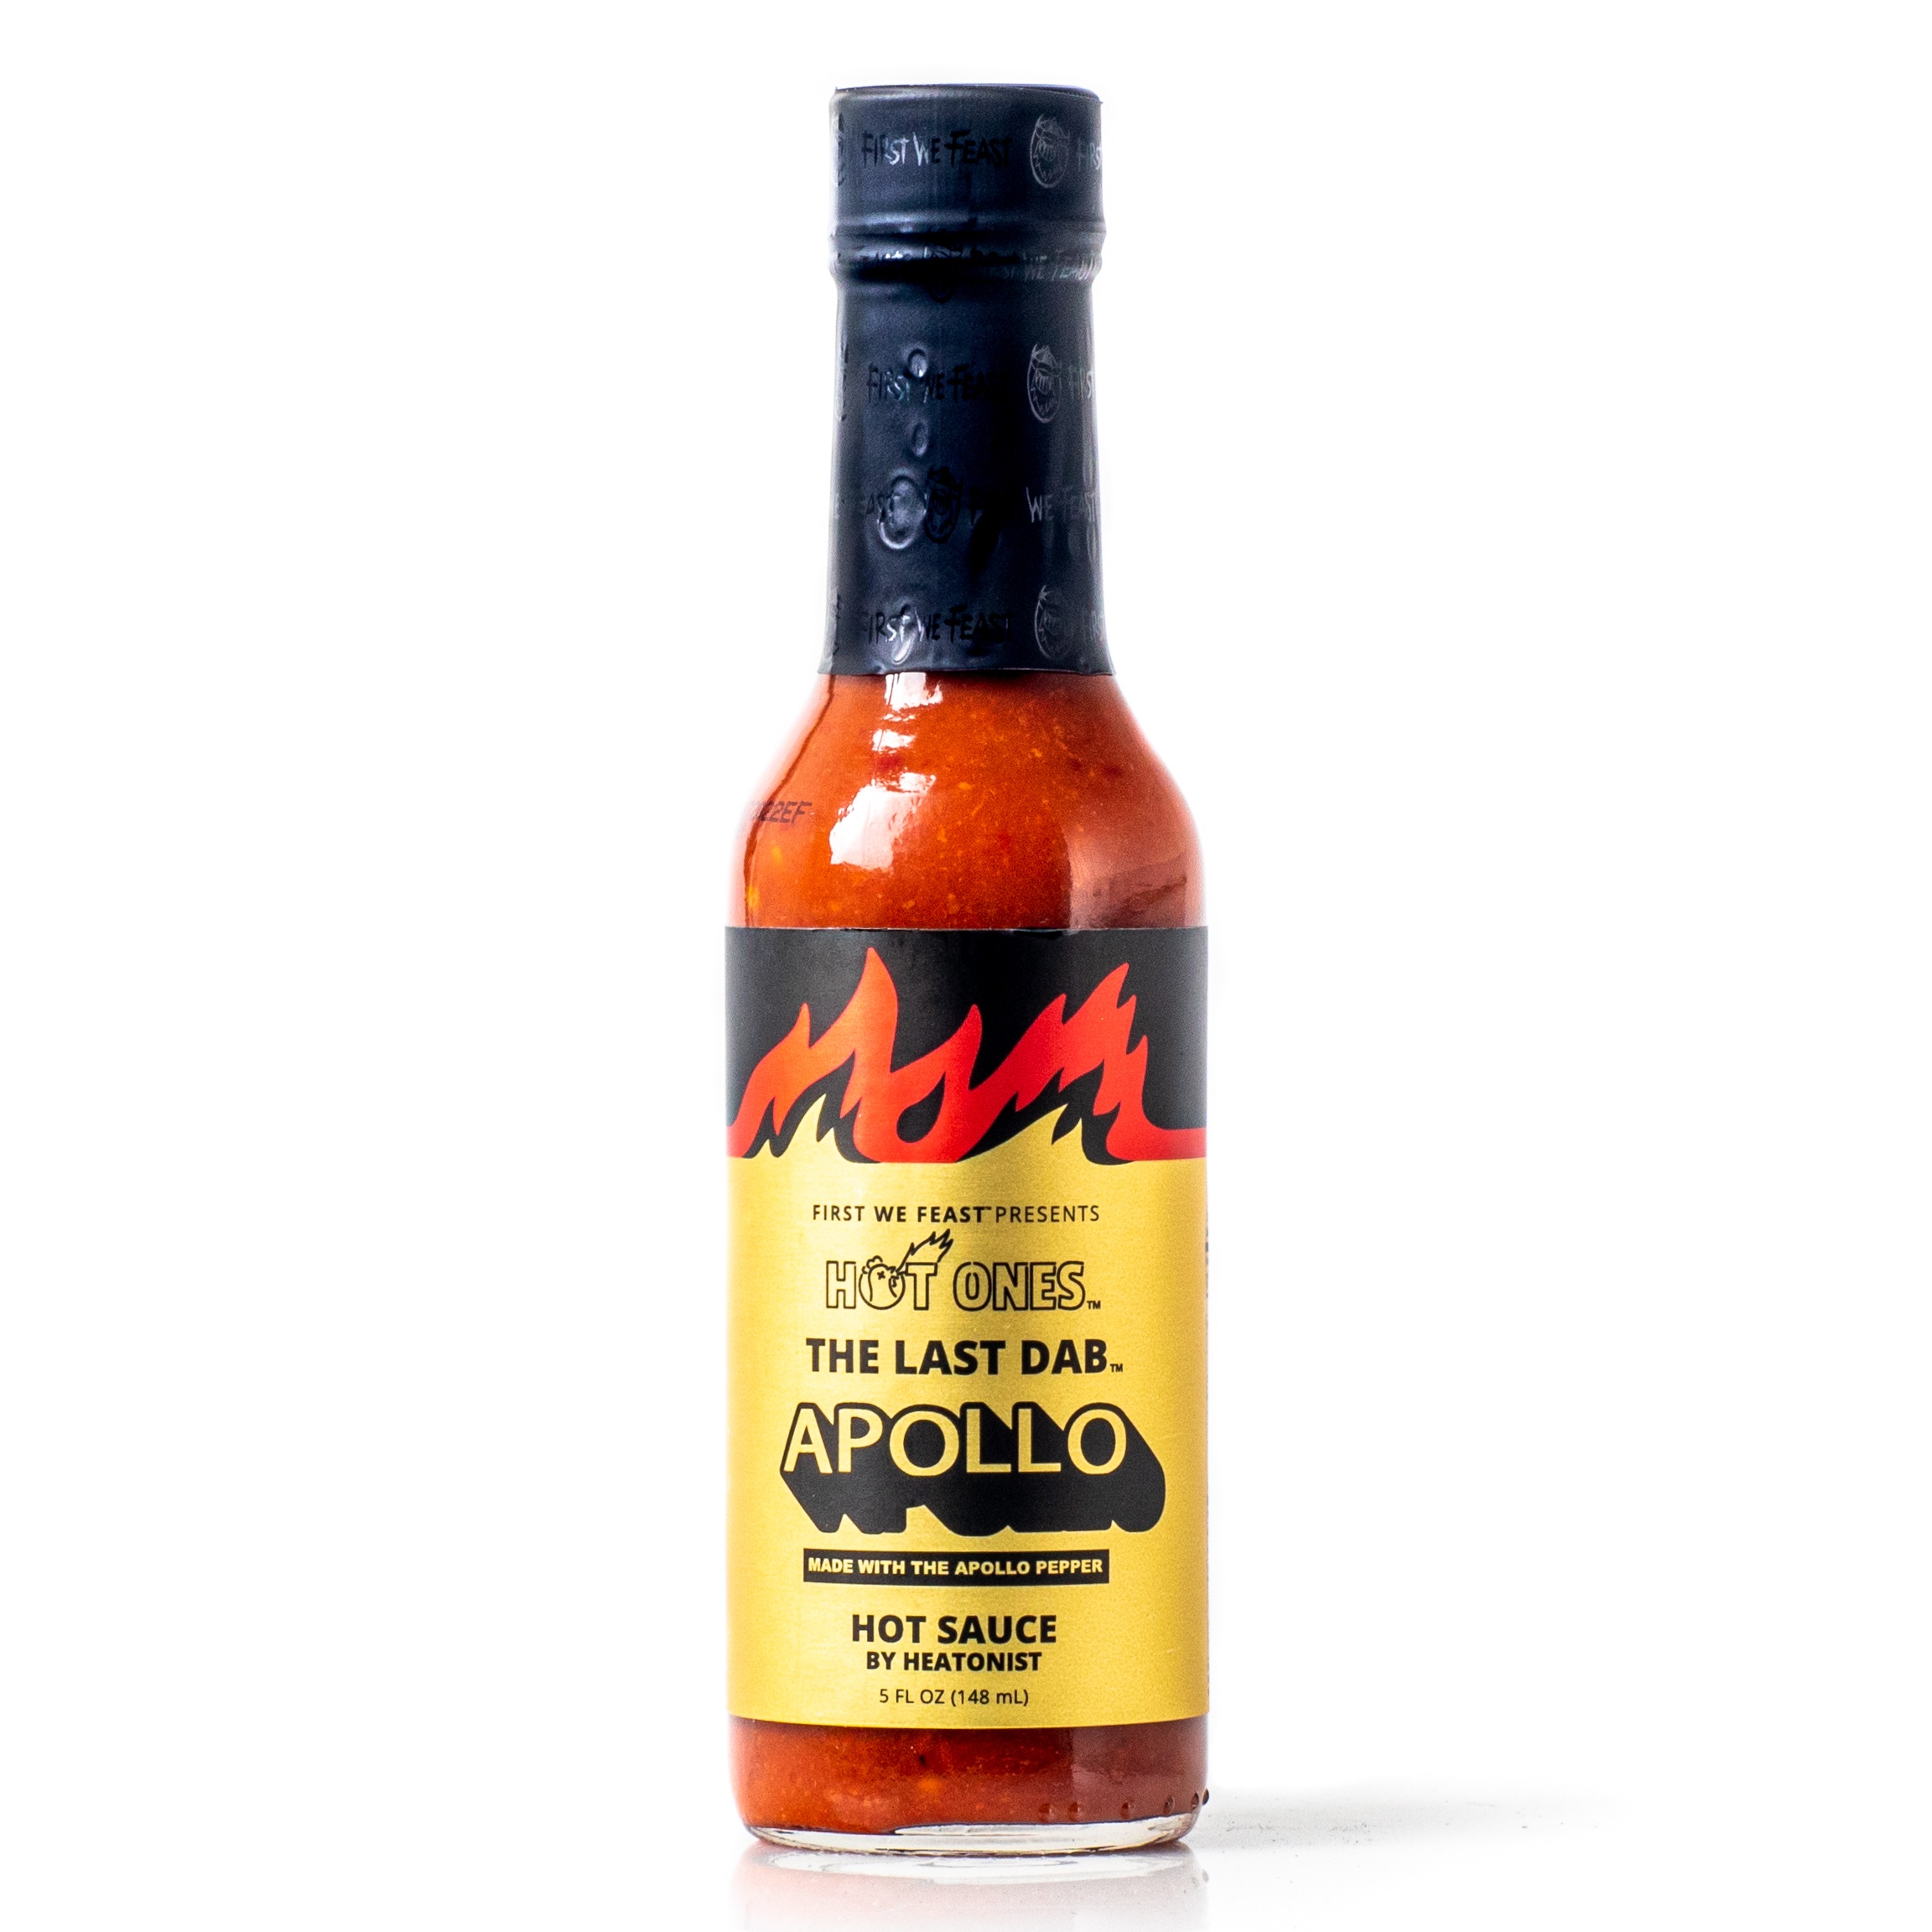
Pepper X: The Last Dab Apollo
Brand: Hot Ones
The Last Dab Apollo førerhesten i Hot Ones sæson 21 på YouTube. En international Tarok! Apollo chilien er en hybrid af verdens hidtil stærkeste chilier Carolina Reaper og Pepper X. Apollo springer vindstyrke skalaen og den slår langt hårdere end nogen af dens forfædre. Pepper X er officielt den stærkeste chili! Et kryds af de 2 er altså blevet til Apollo. Bemærk: Holdbarhed 1.11.25 På lager fra 19.6.25 %%% BESKRIVELSE The Last Dab Apollo førerhesten i Hot Ones sæson 21 på YouTube. En international Tarok! Apollo chilien er en hybrid af verdens hidtil stærkeste chilier Carolina Reaper og Pepper X. Apollo springer vindstyrke skalaen og den slår langt hårdere end nogen af dens forfædre. Pepper X er officielt den stærkeste chili! Et kryds af de 2 er altså blevet til Apollo. Apollo chilien passerer måske de 3 millioner SHU? Smagsmæssigt er det en kombination af Reaper's 'frugt-agtige' smag og Pepper X's mere "down to earth" smag. The Last Dab Apollo er verdens første hot sauce lavet Apollo Chili. Netto: 148 ml. Vindstyrke 15/15
Category: Food, Beverages & Tobacco > Food Items > Condiments & Sauces > Hot Sauce